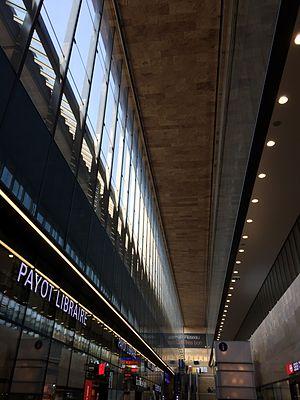
Gare de Genève-Cornavin